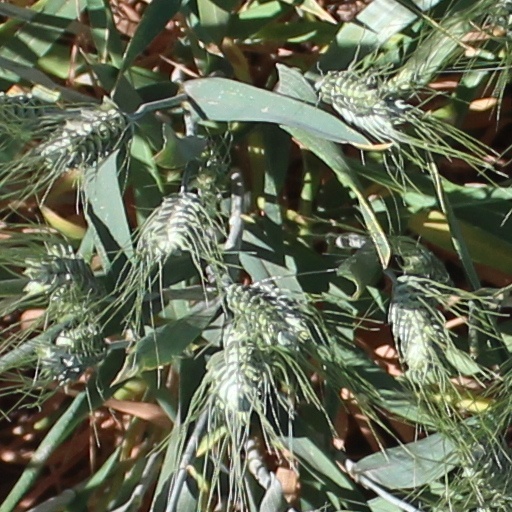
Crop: wheat